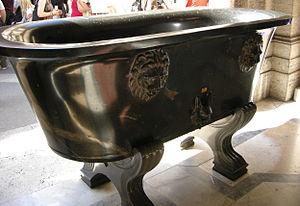
Les thermes de Caracalla, inaugurés à Rome sous l’empereur romain Caracalla en 216 ap. J.-C., sont les plus grands et les plus luxueux thermes romains réalisés jusqu'alors, même s'ils sont dépassés par la suite. En plus des équipements concernant directement les bains, ce complexe propose des activités variées, ce qui explique sa taille gigantesque. Une superficie de plus de onze hectares, de la place pour 1 600 baigneurs et 64 citernes de 80 000 litres chacune. C'est aujourd'hui l'édifice thermal le mieux conservé de l'Empire romain. Les ruines qui demeurent encore à Rome ont conservé leur aspect colossal.